Facet theory

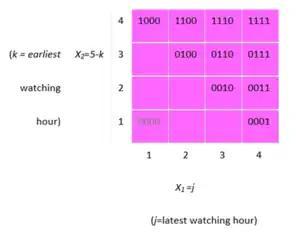
Figure 3. The Measurement of TV Watching: Two-Dimensional Order Preserving Mapping of the Set of 11 Observed Profiles

The Systemic Quality of Life (SQOL) has been defined as the effective functioning of human individuals in four functioning subsystems: the cultural, the social, the physical and the personality subsystems. The axiomatic foundations of SQOL suggest the regional hypothesis that the four subsystems should be empirically validated (i.e., item of each would occupy a distinct region) and that they be mutually oriented in space in a specific 2x2 pattern topologically equivalent to the 2x2 classification shown in Figure 2 (i.e., personality opposite cultural, and physical opposite social). The hypothesis has been confirmed by many studies.